Arthur Richard Dillon

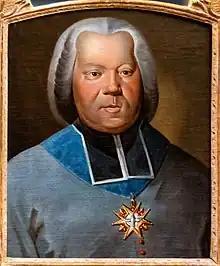
Portrait of Arthur Richard Dillon wearing the Order of the Holy Spirit on its blue ribbon, the "cordon bleu", around his neck

Arthur Richard Dillon (1721–1806) was archbishop of Narbonne in France. He was the youngest son of Arthur Dillon (1670–1733), who came to France with Mountcashel's Irish Brigade. At the French Revolution he refused the civil constitution of the clergy and fled first to Coblenz and then to London.